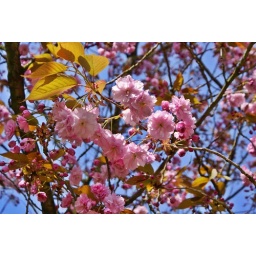
flower in the sky